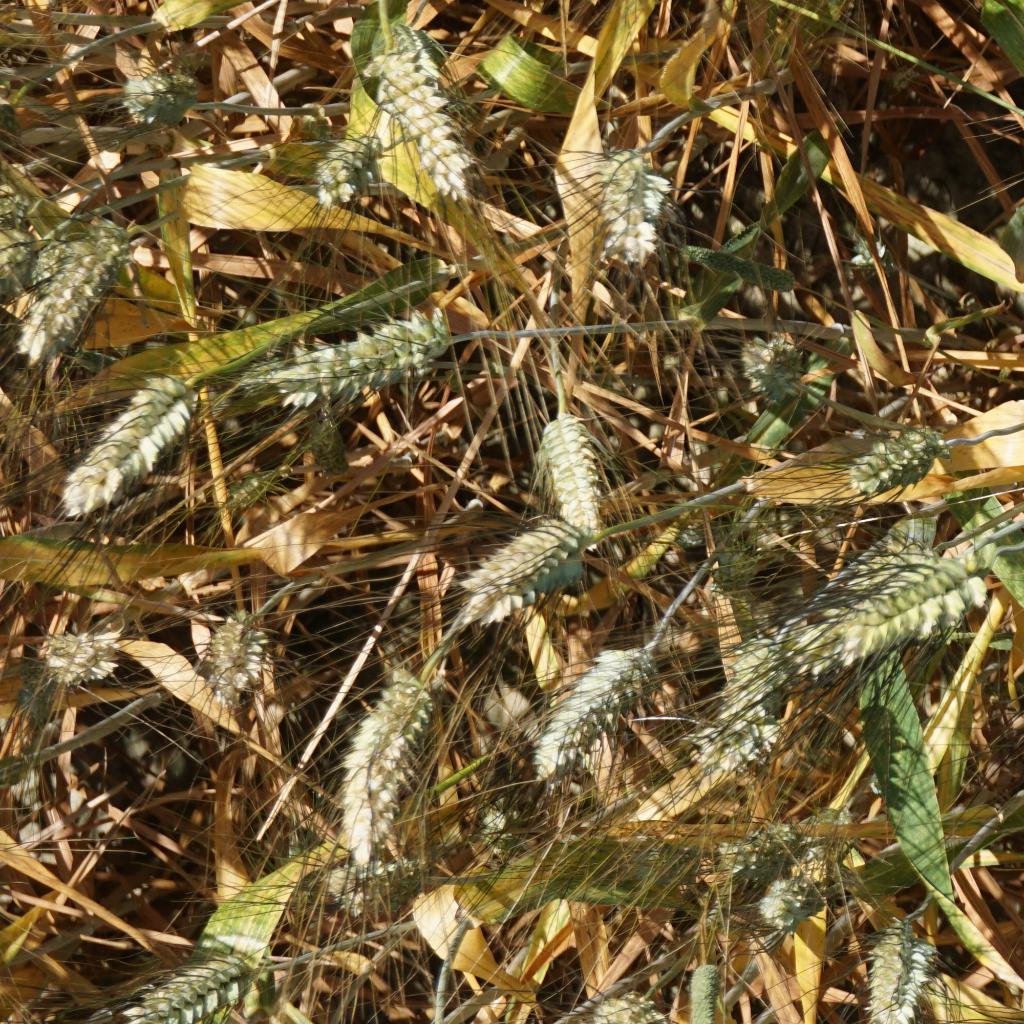
Country: France
Location: Gréoux
Wheat development stage: Filling - Ripening